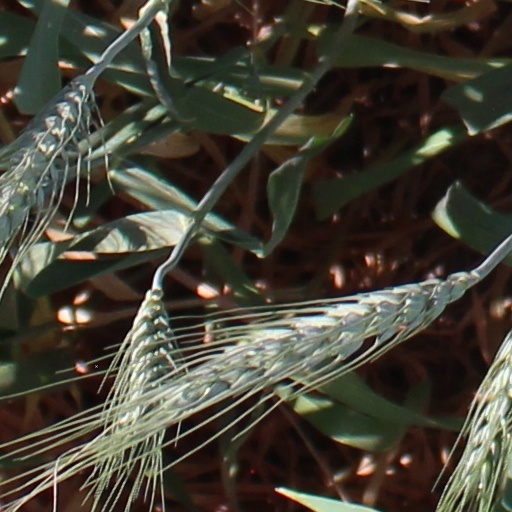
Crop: wheat